Lunar Roving Vehicle

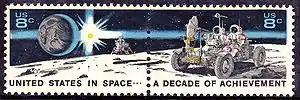

The color TV camera mounted on the front of the LRV could be remotely operated by Mission Control in pan and tilt axes as well as zoom. This allowed far better television coverage of the EVA than the earlier missions. On each mission, at the conclusion of the astronauts' stay on the surface, the commander drove the LRV to a position away from the Lunar Module so that the camera could record the ascent stage launch. The camera operator in Mission Control experienced difficulty in timing the various delays so that the LM ascent stage was in frame through the launch. On the third and final attempt (Apollo 17), the launch and ascent were successfully tracked.